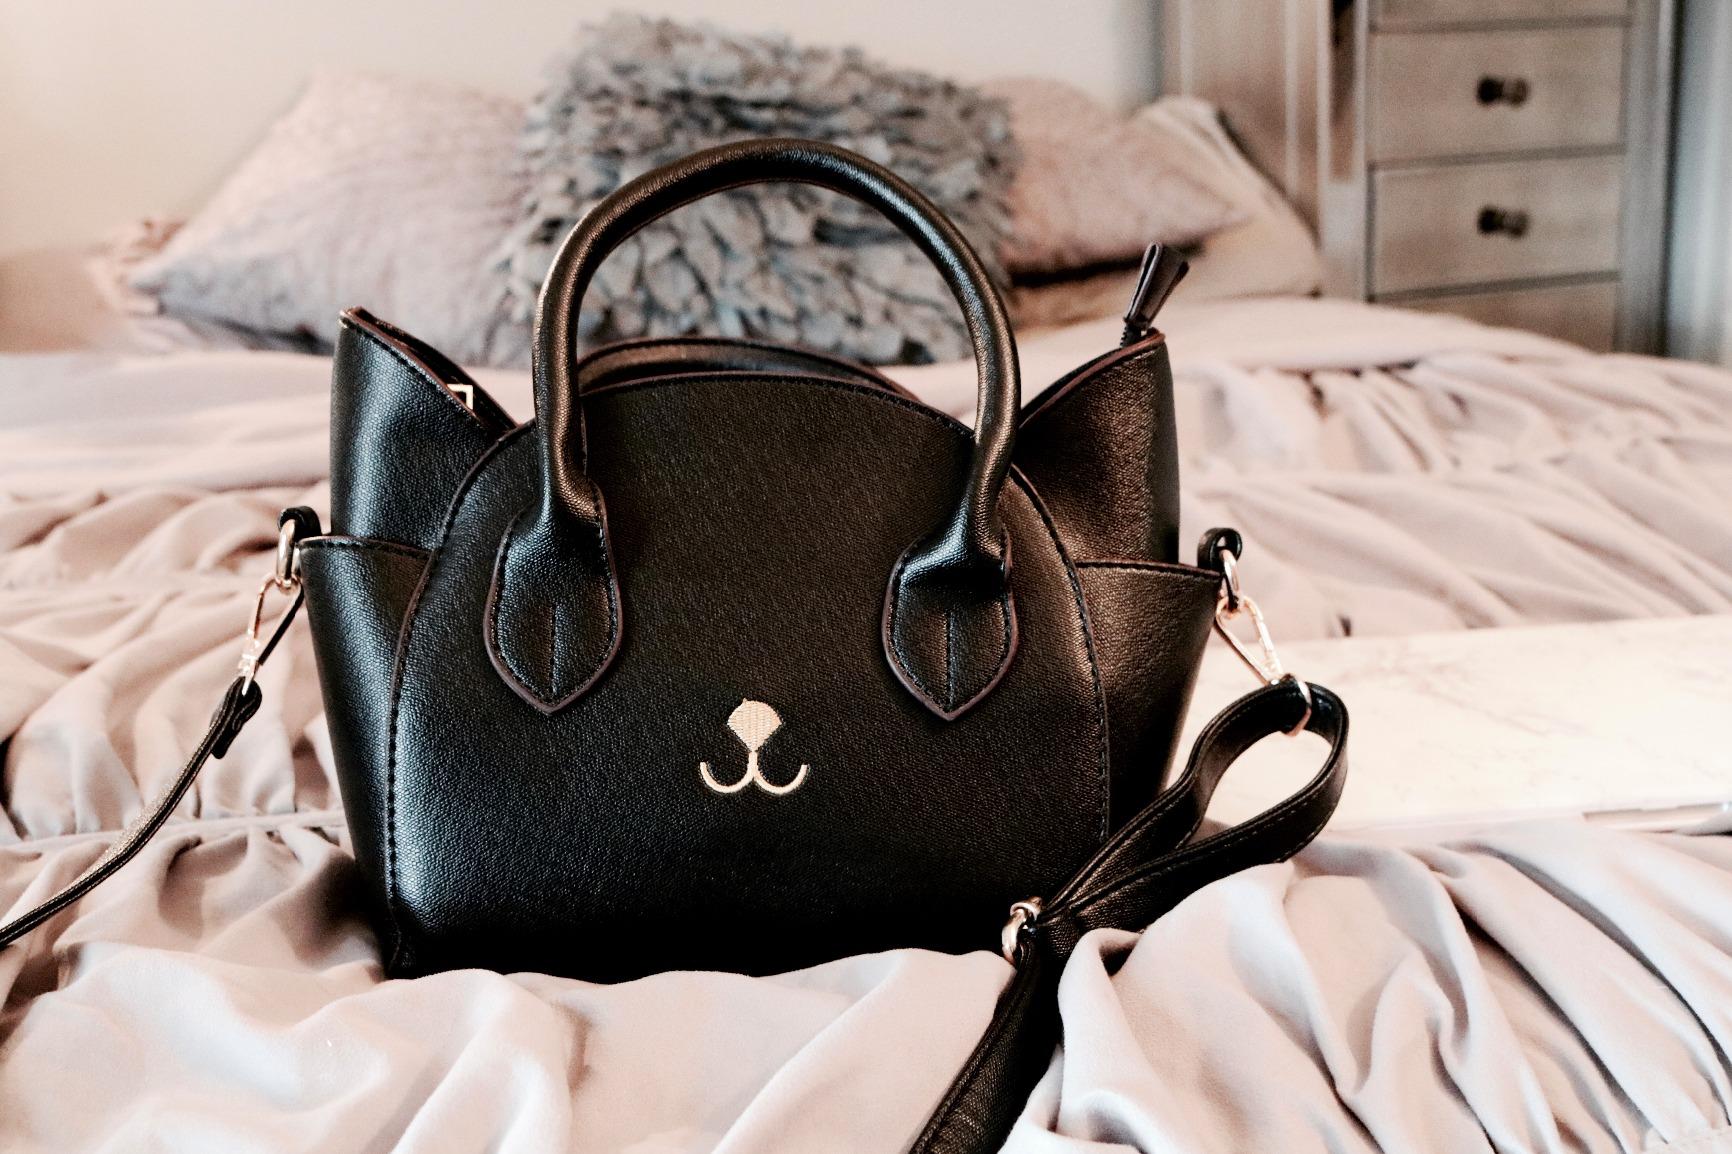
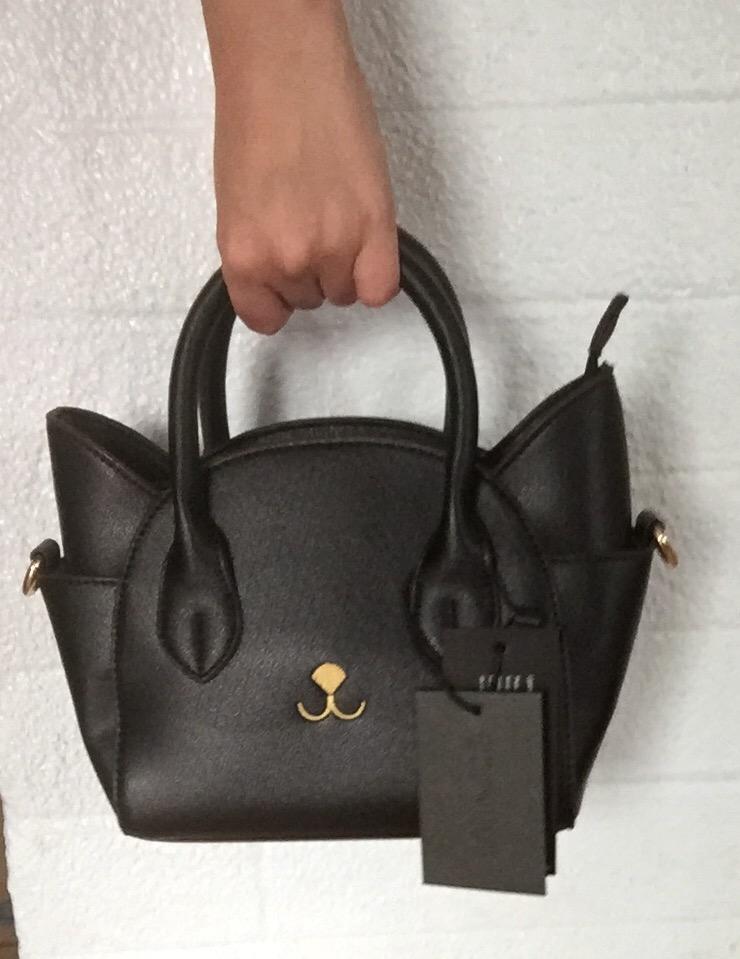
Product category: accessories_handbag
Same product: yes